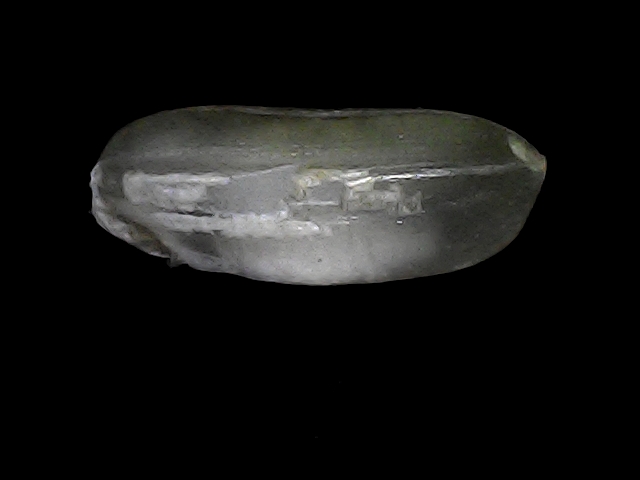
Rice variety: BRRI74